SS Clan Ranald (1900)

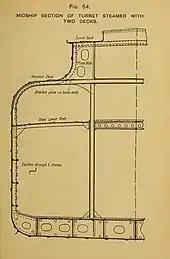
Cross-section of one side of a turret deck ship amidships

Doxford built the first turret deck ship in 1893. They were intended to be stronger and stabler than conventional cargo steamships. Their unique feature was that above the waterline the side of the hull curved in to form a horizontal ledge, and then curved vertical again to form the freeboard to the deck. The narrowness of the deck also meant that turret deck ships paid lower port charges and Suez Canal dues.